Ezekiel

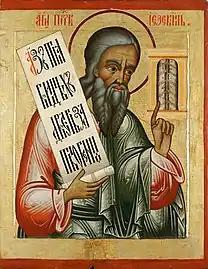
Russian icon of the Prophet Ezekiel holding a scroll with his prophecy and pointing to the "closed gate" (18th century, Iconostasis of Kizhi monastery, Russia)

Ezekiel is commemorated as a saint in the liturgical calendar of the Eastern Orthodox Church—and those Eastern Catholic Churches which follow the Byzantine Rite—on July 21 (for those churches which use the traditional Julian Calendar, July 21 falls on August 5 of the modern Gregorian Calendar). Ezekiel is commemorated on August 28 on the Calendar of Saints of the Armenian Apostolic Church, and on April 10 in the Roman Martyrology.